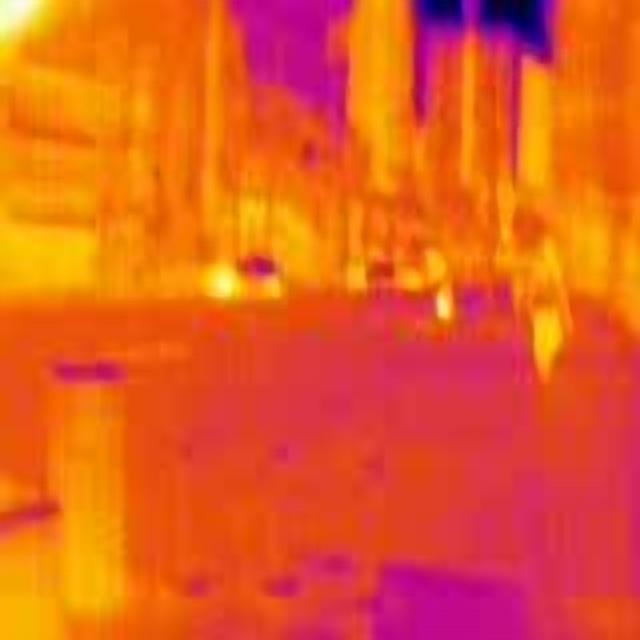
Detected objects:
label: person